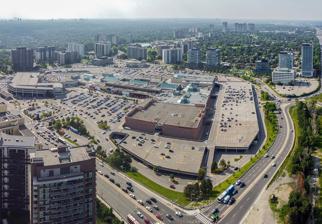
Building: Fairview Mall
Country: Canada
Year built: 1970
Shopping mall in Toronto This article is about the shopping centre in Toronto. For the mall in Kitchener, see Fairview Park Mall . For the mall in Pointe-Claire, see Fairview Pointe-Claire . Fairview Mall Coordinates 43°46′40″N 79°20′40″W / 43.77778°N 79.34444°W / 43.77778; -79.34444 Address 1800 Sheppard Avenue East Toronto , Ontario M2J 5A7 Opening date August 5, 1970 Developer Fairview Corp. of Canada Ltd Management Cadillac Fairview Owner Cadillac Fairview (50%) TD Greystone Asset Management funds (50%) No. of stores and services 190 No. of anchor tenants 4 Total retail floor area 881,287 sq ft (81,874 m 2 ) No. of floors 2 retail levels, plus 1 office and cinema level Public transit access Don Mills Toronto Transit Commission Buses Website shops .cadillacfairview .com /property /cf-fairview-mall Fairview Mall (corporately designated CF Fairview Mall ) is a large shopping centre in Toronto , Ontario, Canada, encompassing approximately 80,000 m 2 (860,000 sq ft). Opened in 1970, the centre has over 180 stores, offices and a cinema complex. It is located several kilometres north-east of downtown, at the northeast corner of Don Mills Road and Sheppard Avenue East in the former city of North York . Description Interior walkway at Don Mills station , a subway station adjacent to Fairview Mall The mall is on two levels east to west with a T&T Supermarket (formerly Sears) at the west end and the Hudson's Bay at the east end. Its 170 stores include numerous clothing stores, speciality shops and kiosks. The mall also has a multiplex cinema, a food court and a few restaurants. The shopping centre also provides a personal style program that offers clients individual image consultations, personal shopping sessions, and other customized services for a fee. The Toronto Public Library 's Fairview Public Library branch is located just to the north of the mall. Next to the mall along Don Mills Road , there is a community health centre which includes a pharmacy, various doctors offices and dentist offices, and eye exam clinics. Fairview Mall is located near the interchange of two major highways: Highway 401 and Highway 404 / Don Valley Parkway . The mall is surrounded on all sides by parking lot and parking garages. Parking is free. The shopping centre is also served by a Toronto Transit Commission subway line and a York Region bus rapid transit line . The mall is managed and 50% owned by Cadillac Fairview (CF). The other 50% is held by investment funds overseen by TD Greystone Asset Management, a division of The Toronto-Dominion Bank . Cadillac Fairview also owns and operates, among other malls, the similarly named Fairview Pointe-Claire in Pointe-Claire , Quebec . History Sears Canada took over the retail space formerly occupied by Simpsons in 1991. Sears continued to operate in the mall until 2017. Interior of the mall in 2023 Food court skylight Fairview Mall opened in 1970 with The Bay and Simpsons as its department store anchors. At the time, it was the fourth fully enclosed, as well as the first multi-level, shopping centre in Metropolitan Toronto . It consisted of 100 stores spread on two levels built at the cost CA$ 20 million . From 1987 to 1989, the Cadillac Fairview Corporation and previous co-owner Markborough Properties spent CA$90 million to provide Fairview Mall's first major expansion. Renovations at that time included a glass-tiered ceiling, similar to Toronto's Eaton Centre , which opened much of its interior to natural lighting. The Bay and Simpsons both relocated in October and November 1987 respectively to new, larger spaces of 160,000 square feet each. In 1991, the Hudson's Bay Company discontinued the Simpsons banner in favour of The Bay, in the process selling several duplicate locations, including its Simpsons store at Fairview Mall, to Sears Canada . In 1997, mall co-owner Markborough Properties was acquired by Cambridge Shopping Centres from the Thomson family . Cambridge was acquired by Caisse de dépôt et placement du Québec subsidiary Ivanhoé between 1999 and 2001, forming Ivanhoé Cambridge . In the late 1990s, a significant portion of the shopping centre's parking lot was redeveloped into a large bus terminal as part of the Toronto Transit Commission's (TTC's) Don Mills subway station (the eastern terminus of Toronto's new Sheppard subway line ), which opened in 2002, and also as the southern terminus of York Region Transit's Viva Green bus rapid transit line . In late 2008, Fairview Mall completed a CA$90 million (previously planned as $84 million) three-phase full renovation and redevelopment project, which had been started in July 2006. The redevelopment phases included an expanded Shoppers Drug Mart and a large format Liquor Control Board of Ontario (LCBO) store. The food court was moved to the lower level under a 60-foot (18 m) high skylight near The Bay. All entrances to the mall were updated to incorporate hands-free technology, and the common areas inside the centre were transformed with greater open spaces and wood finishes. Elevators serving the third-floor offices were added for the first time, located near entrance #4. The food court of the mall after its renovations in 2009 In 2009, retailers Bath & Body Works , Forever 21 , Sephora , Hollister Co. , and Zara opened within the mall. The facade along Sheppard Avenue received a complete facelift by the end of 2009. During that time, work on Fairview Mall's new "dining experience" area was undertaken. The Rainbow Cinema had originally been an older style Cineplex theatre. Lower level of former Sears store, which was replaced by several smaller retailers including T&T Supermarket The Sears store closed in late 2017 as part of the liquidation of Sears' Canadian operations. On March 27, 2019, Cadillac Fairview announced the expansion of the mall that included adding a row of restaurants, a Sears box redevelopment, a renovation of the existing mall, and new pedestrian access to the TTC , which was completed in 2023. The T&T Supermarket , which is located on the lower level of the former Sears space, opened on May 18, 2023. Ivanhoé Cambridge's 50% interest in the mall was purchased by 404 & Sheppard LP in 2018. It was later revealed that the entity was acting on behalf of investment funds overseen by TD Greystone Asset Management. Incidents On 13 December 2006, three handguns, a machine gun, ammunition and drugs were found in a locker meant for shoppers to store their belongings in as they shopped. On 25 June 2008, an 18-year-old was stabbed and seriously injured outside of a shoe store within the mall. On 12 January 2009, a serial purse snatcher drove slightly into a woman, striking her leg. As the woman was checking out her injury, a man in the car grabbed her carry-all. The victim attempted to hold onto her purse as he drove away, dragging her for a short distance before she let go. On 13 September 2010, a plainclothes mall security guard, Owen Baker, attempted to arrest a man for allegedly stealing a sample bottle of cologne, resulting in a foot-chase in which the security guard was shot at. Baker originally said he was looking down the barrel of the gun because it was pointed directly at his head, and that he dove into a jewellery store to dodge the bullet. Security camera footage contradicted his statements, and Baker later revised his story to say he didn't know which direction the gun was pointed and that he dropped to his knees as opposed to diving into a store. Once Baker regained his composure he got back up and continued chasing the suspect for the sample bottle of cologne. Toronto Police initially named Christopher Alexander and Shaun Mobeen as suspects. Mobeen turned himself in but was released after police cleared him of being the man in the video footage. On 21 January 2014, an armoured truck transporting from the mall was robbed by two gunmen, leading to an exchange of gunfire. No one was injured, and the robbers made off with a bag of money containing $100,000. On 13 November 2016, a car crashed into the mall, demolishing part of a wall. The driver was trapped in the debris, later being freed by emergency workers. On 12 March 2017, a teenager was seriously wounded in a stabbing near the movie theatre. On 24 March 2022, a Toronto Police officer accidentally shot himself in the hand and leg while in the parking lot of Fairview Mall. On 9 July 2022, two people were shot at the mall and transported to a trauma centre in serious condition. On 23 July 2022, two people were stabbed at the mall. Two separate groups of teens were robbed, with two teens being stabbed and rushed to an apartment building near Fairview Mall to treat their stab wounds, where they later called for paramedics. Toronto Police arrested a 15, 14 and 11-year old in connection to the robberies and stabbing. On 26 May 2024, a woman was seriously injured in a stabbing and a suspect was apprehended at the scene. See also List of largest enclosed shopping malls in Canada List of shopping malls in Canada List of shopping malls in Toronto References